Conservation technician

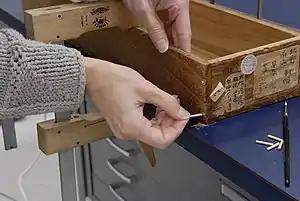
A conservation technician repairing a Japanese scroll box.

Several organizations around the globe have created guidelines for the ethical care of cultural objects. The AIC created the Code of Ethics and ICON created the Professional Guidelines. Both of these documents guide how conservators and others in the collection management field handle and respect the objects in a collection. When an object is accessioned into a collection or moved to an exhibit or sent out on loan, it requires documenting to update the conservator and collection management staff on the object’s current status. This act of documentation is a consistent theme in several of the tenets of the code. Essentially, the guidelines promote an environment of respect and honesty to ensure the objects will be preserved for the future.